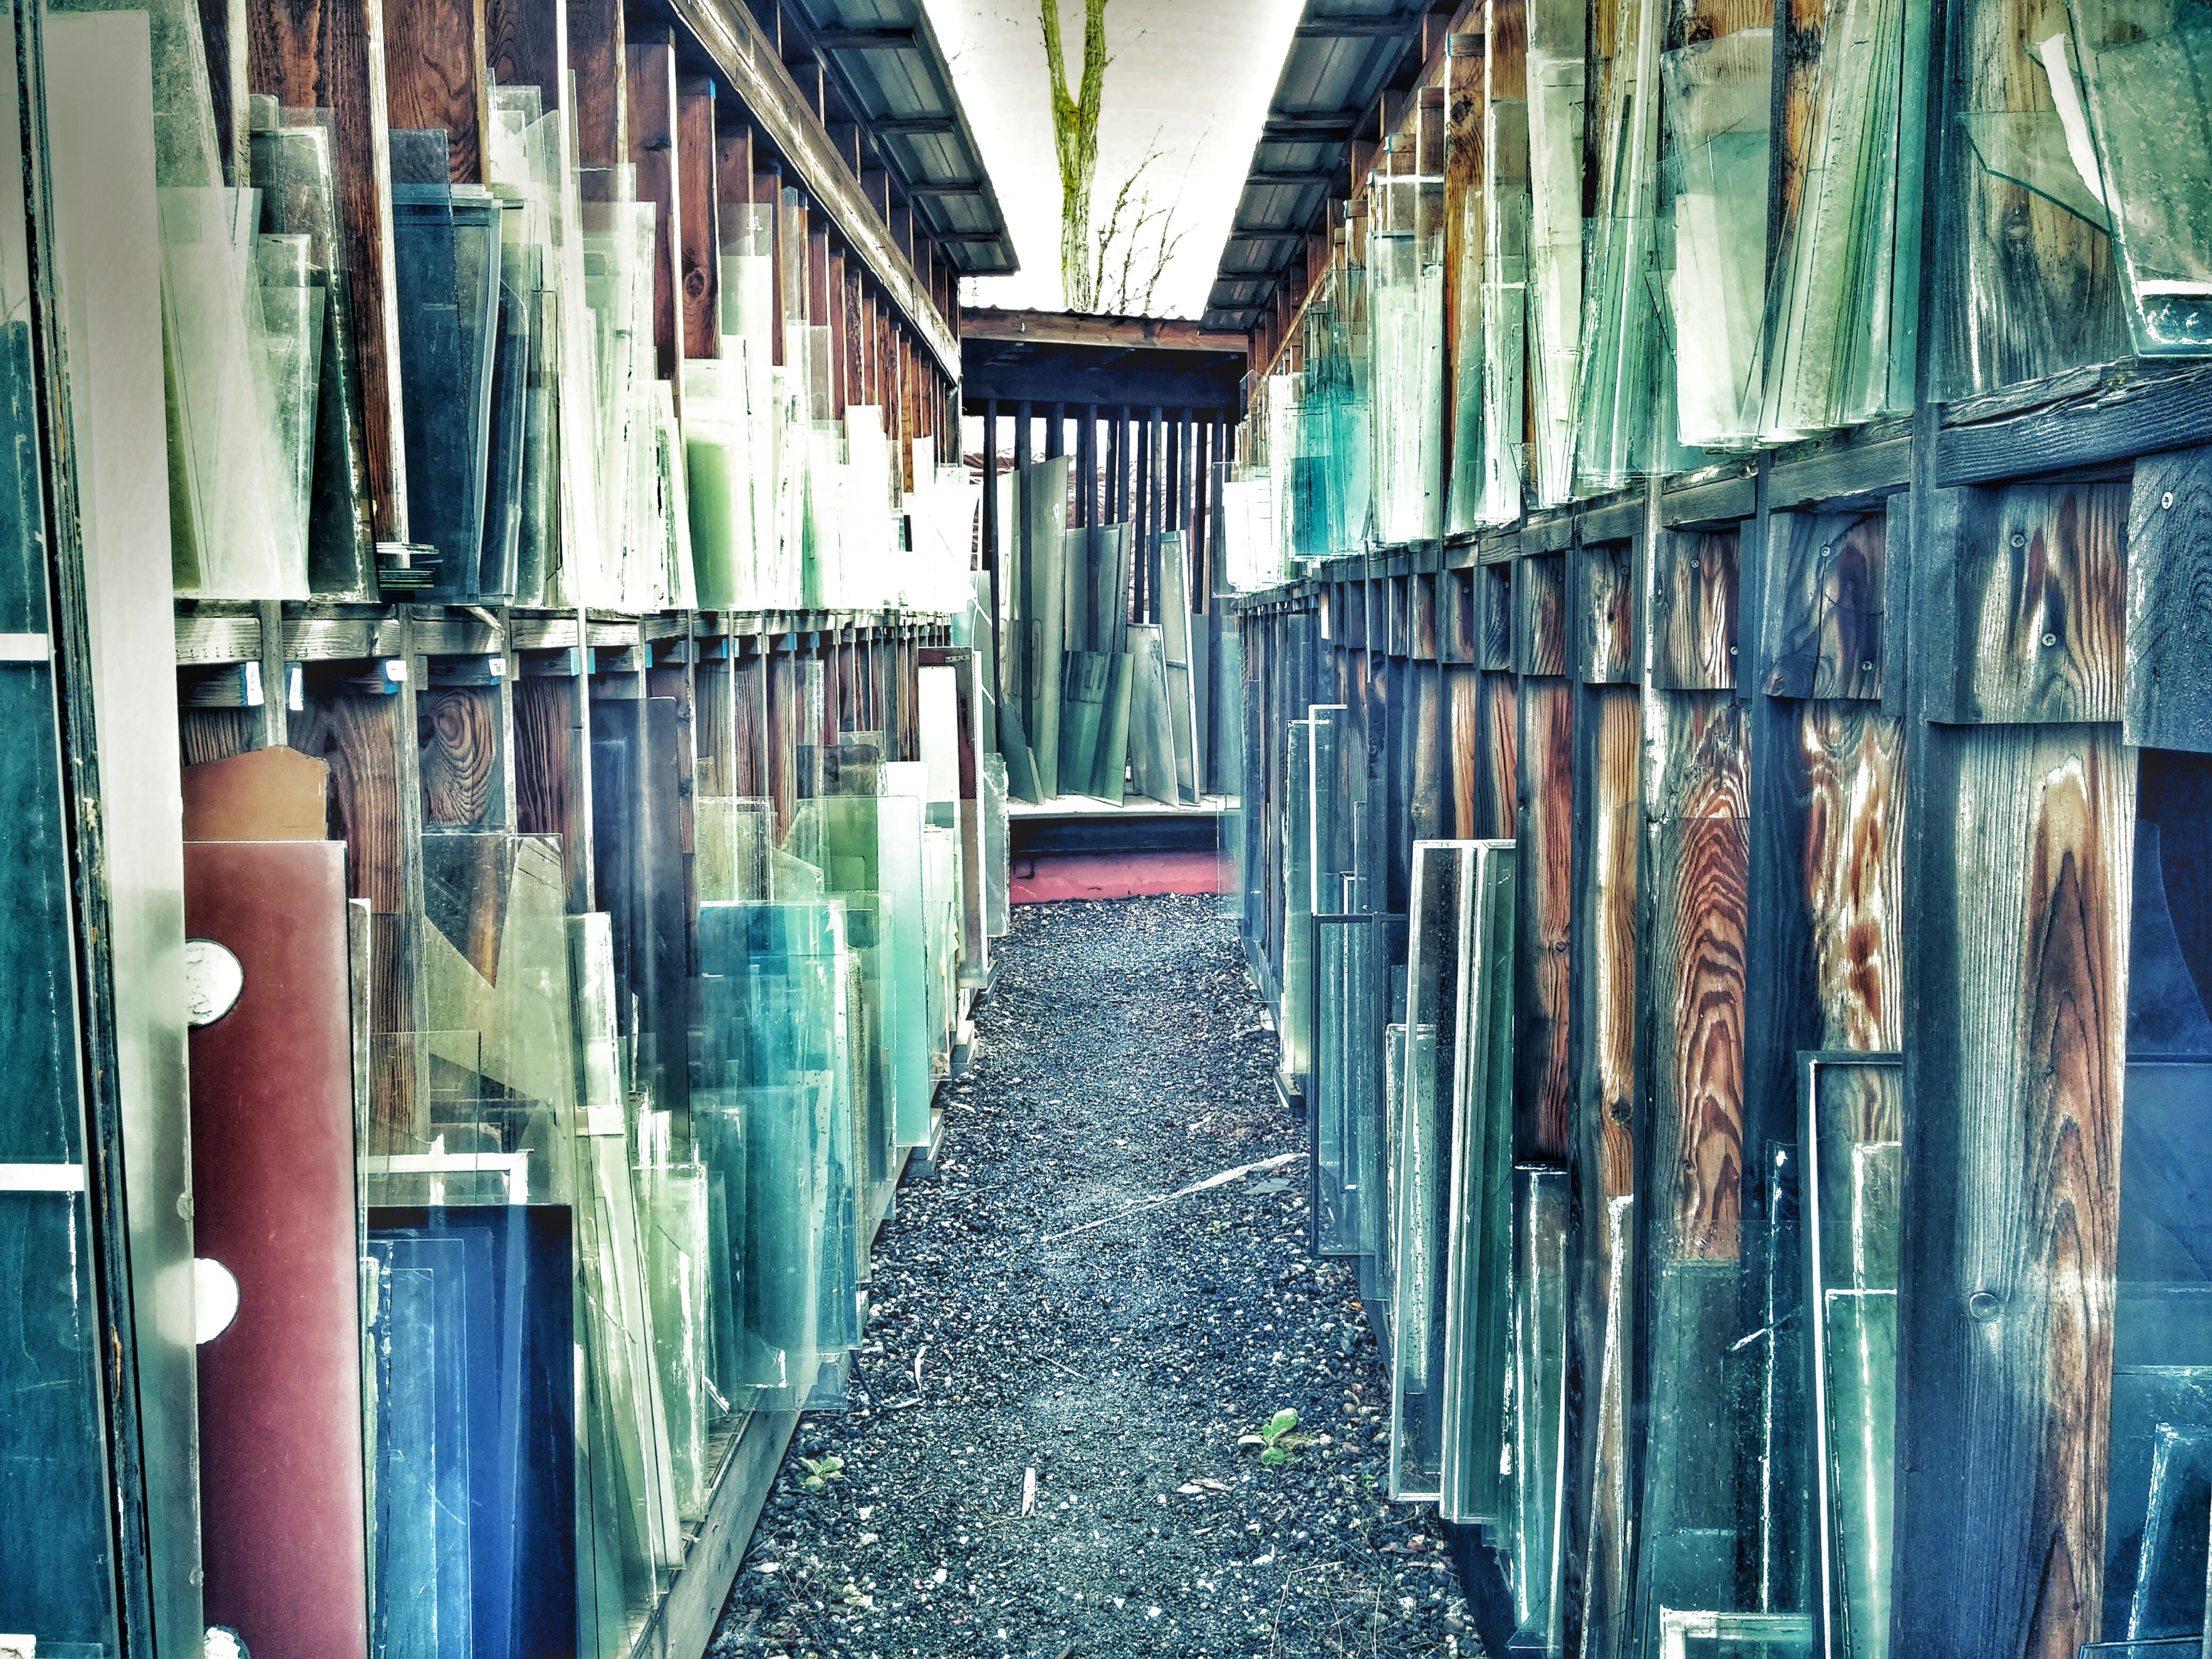
wood, building, alley, transport, color, blue, industry, public transport, stall, urban area